Fryšták

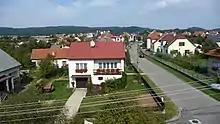
Dolní Ves, part of Fryšták

Fryšták is located about north of Zlín. The northern part of the municipal territory lies in the Hostýn-Vsetín Mountains, rest of the territory lies in the Vizovice Highlands. The highest point is at above sea level. Fryšták lies on the border between ethnographic regions of Moravian Wallachia and Haná.